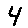
Label: 4